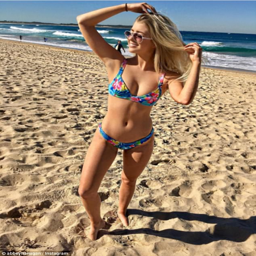
sunday 's top temperature is set to smash a record